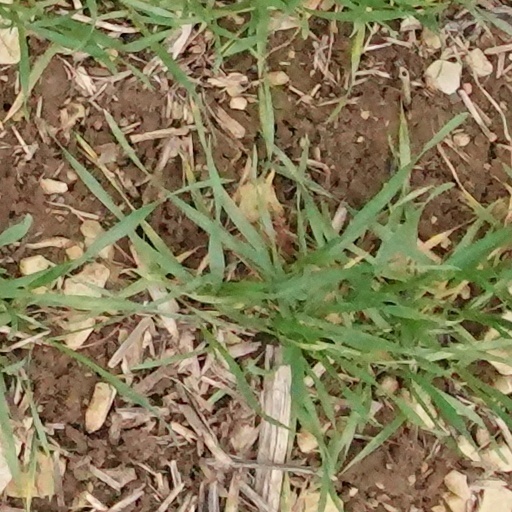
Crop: wheat